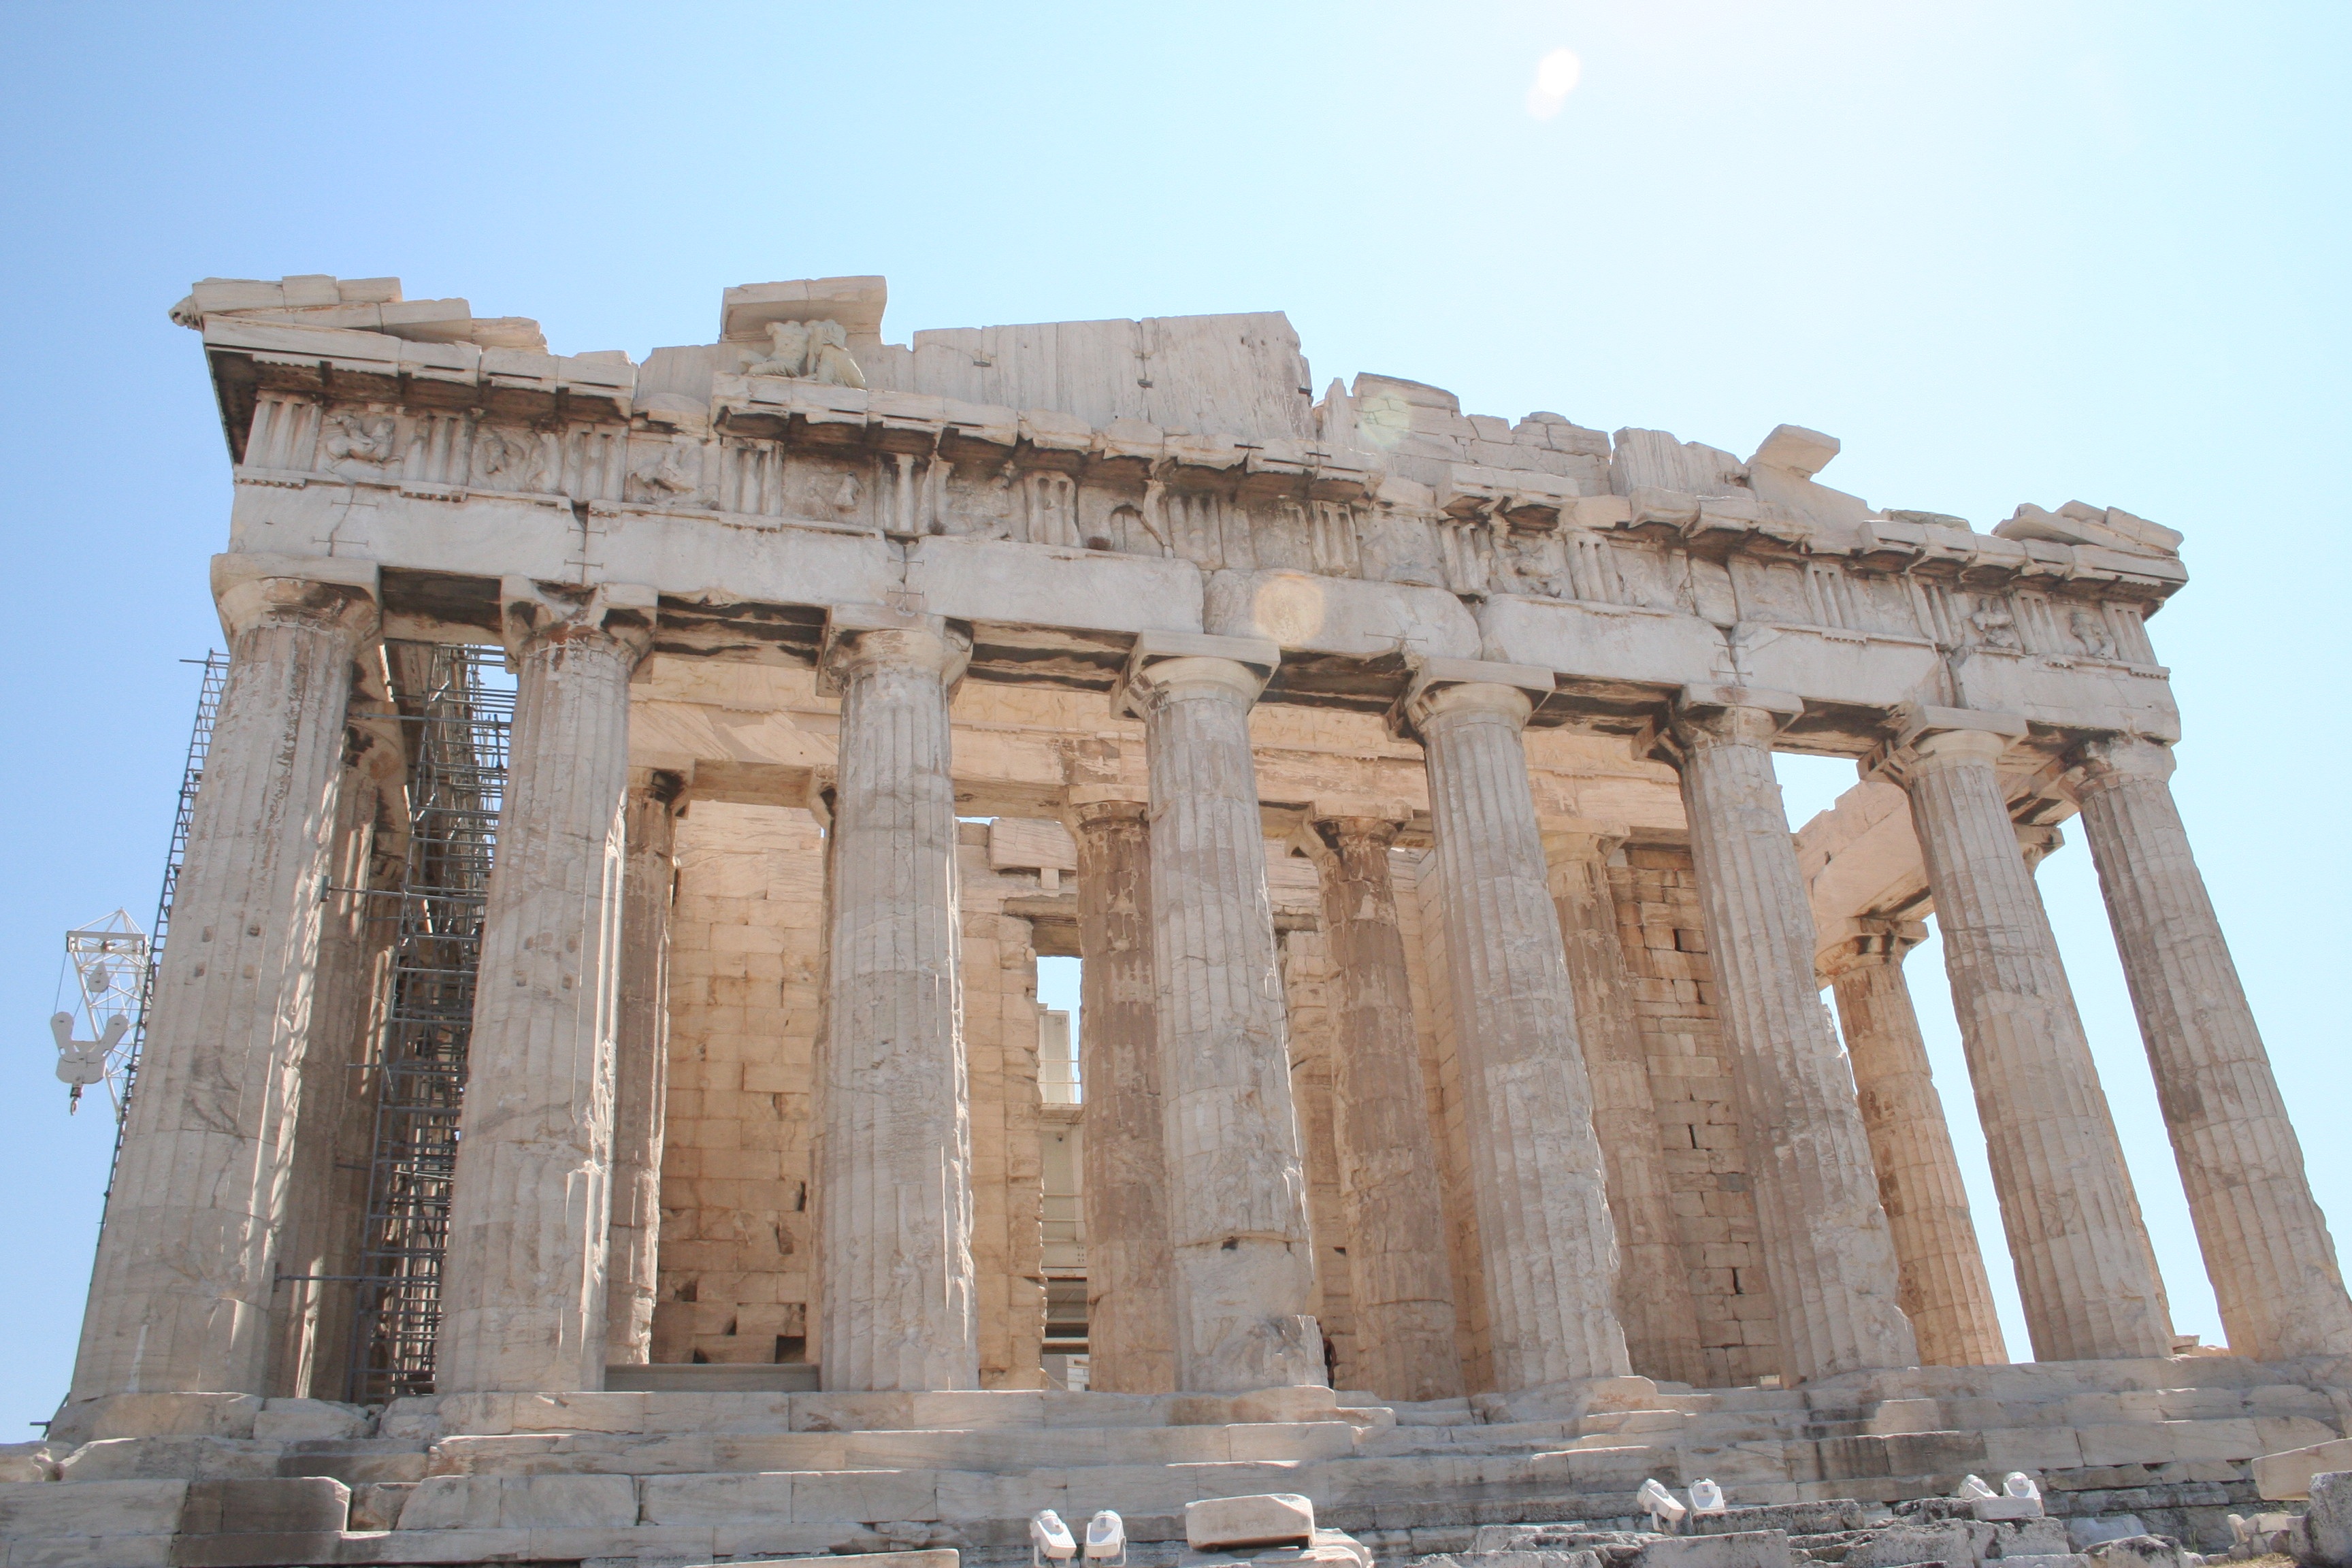
architecture, structure, building, monument, column, holiday, landmark, old building, place of worship, temple, ruins, greece, monuments, athens, ancient rome, archaeological site, unesco world heritage site, roman temple, historic site, ancient history, egyptian temple, ancient roman architecture, ancient greek temple